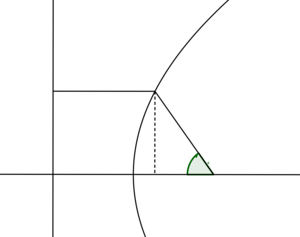
illustration geogebra de la projection du rayon vecteur sur l'axe
La parabole est une courbe plane, symétrique par rapport à un axe, approximativement en forme de U.